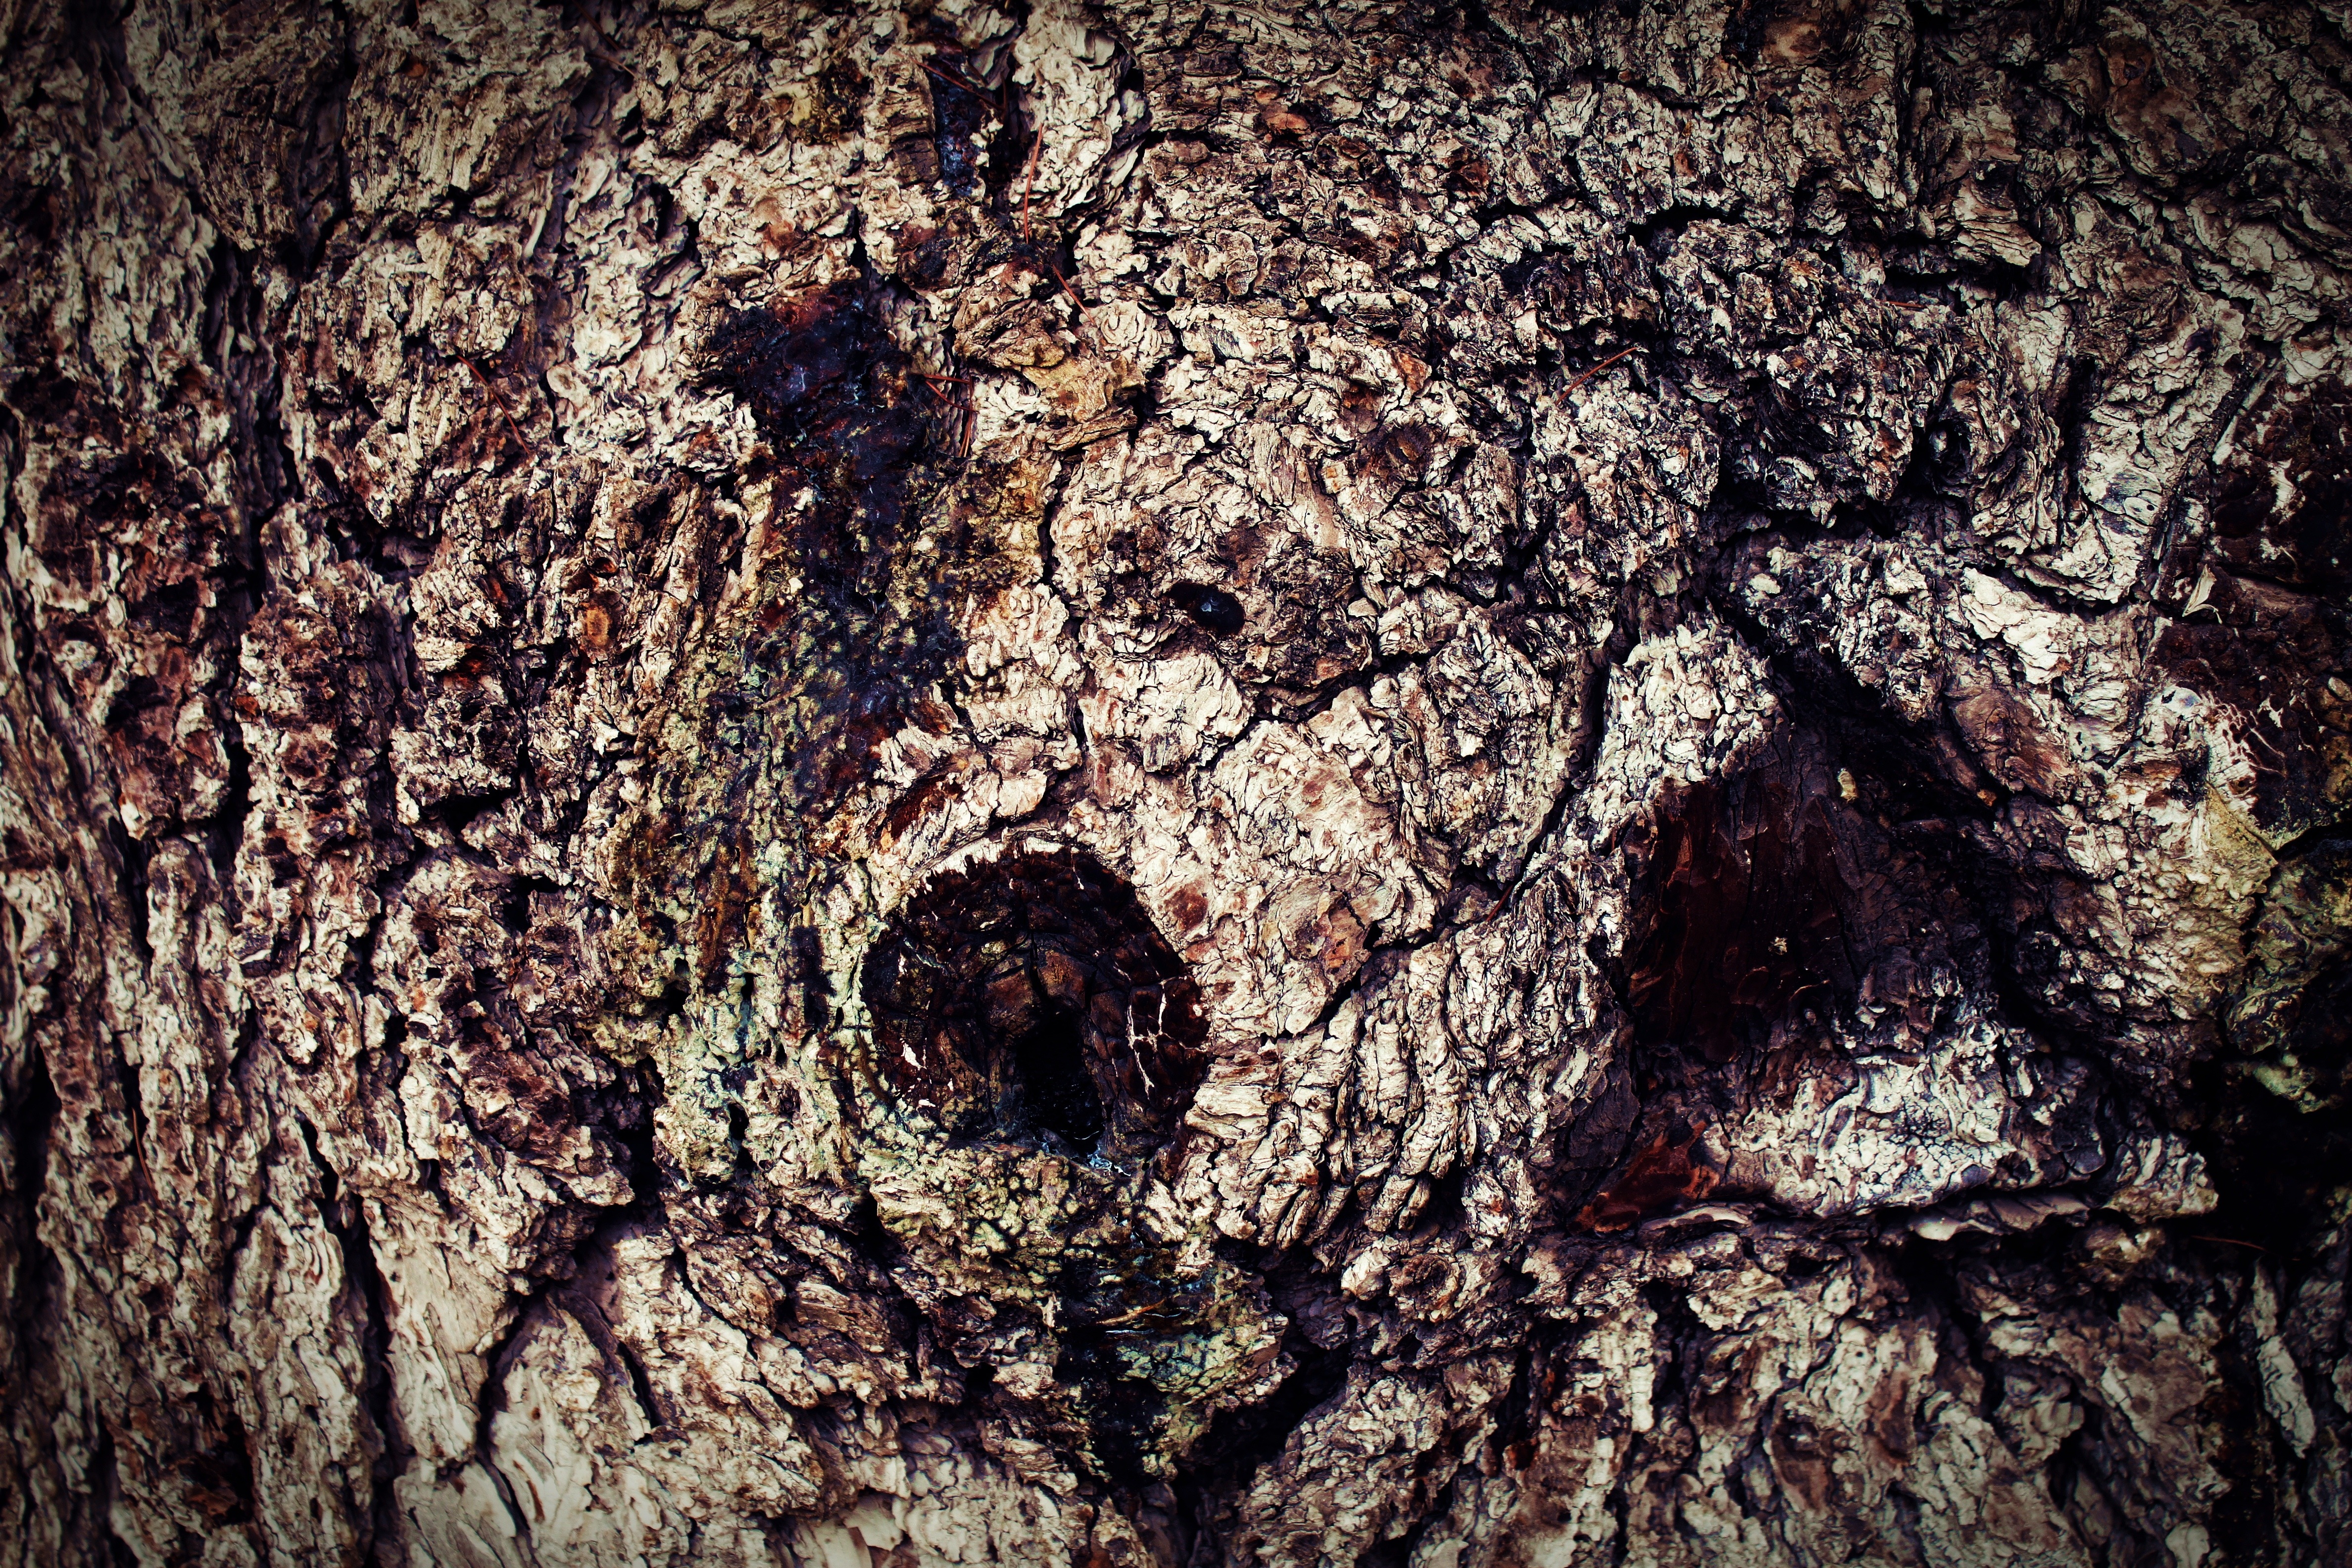
tree, nature, plant, wood, texture, leaf, flower, trunk, bark, wildlife, soil, root, geology, tree bark, woody plant